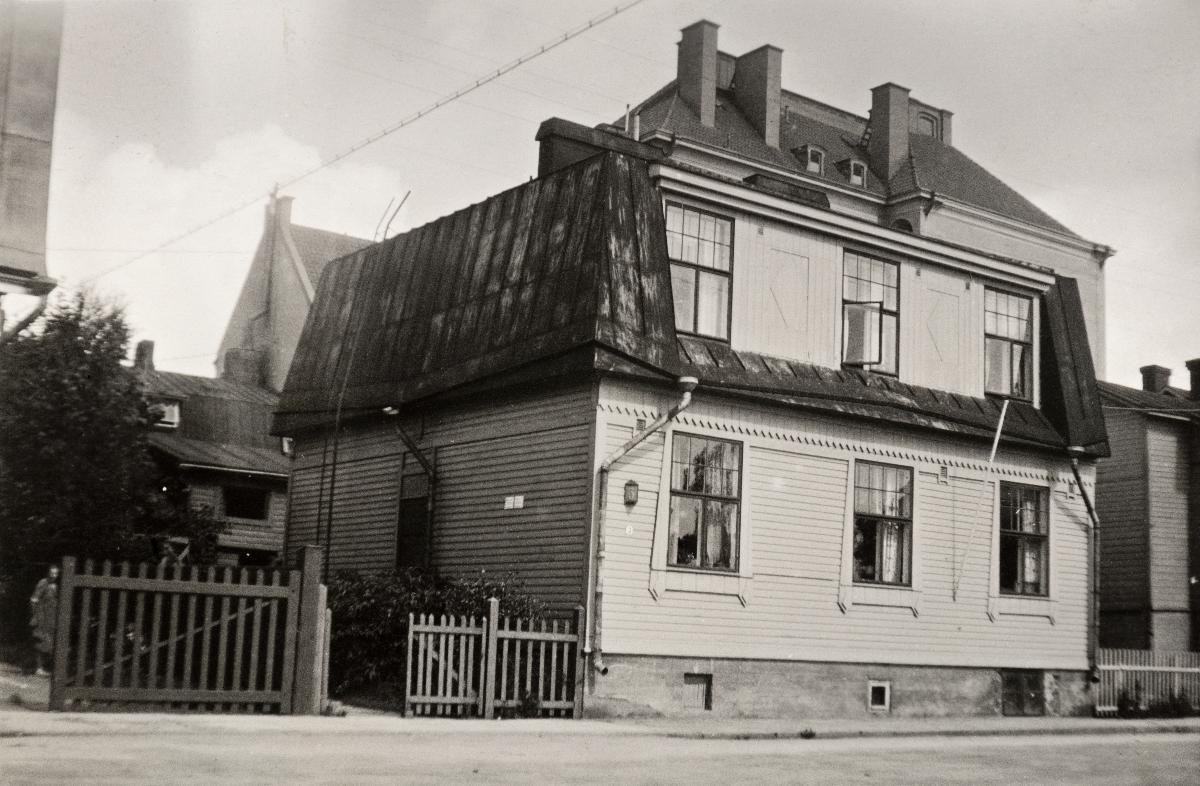
Postiljooni, järjestöaktiivi Alfred Rahikaisen (1866–1935) vuonna 1915 rakennuttama puutalo, Päijänteentie 3.
sisällön kuvaus: Postiljooni, järjestöaktiivi Alfred Rahikaisen (1866–1935) vuonna 1915 rakennuttama puutalo, Päijänteentie 3. Rakennus on maalattu vaaleaksi. Vaakalaudoitettua julkisivua koristavat puuleikkaukset, yläikkunoiden välissä suuret vinoneliöt. Rahikainen asui talossa kuolemaansa asti. Se purettiin, kun osoitteeseen Päijänteentie 1–Hämeentie 78 rakennettiin suuri asuin- ja liiketalo vuonna 1968. Vieressä on nykyään päiväkoti Runo ja Vallilan kirjasto. mustavalkoinen
Kuvaaja: Rahikainen, Johan Alfred, rakennuttaja
Ajankohta: 1915-1935
Paikka: Suomi, Uusimaa, Helsinki, Vallila Helsinki, Päijänteentie 3
Aiheet: asuinrakennukset, puurakennukset, vaakalaudoitus, puuleikkaukset, lankkuaidat, ruutuikkunat, katot (rakennusten osat), kadut, jalkakäytävät, pihat, residential buildings, wooden buildings, streets, pavements, yards, bostadshus, träbyggnader, gator, trottoarer, gårdsplaner